Clu Clu Land

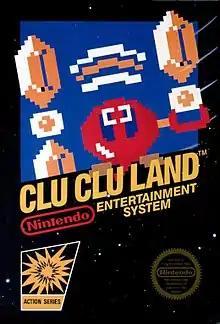
North American NES box art

is a puzzle video game developed and published by Nintendo in 1984 in Japan for the Family Computer. It was released in North America in 1985 as a launch title for the Nintendo Entertainment System, with Europe receiving the game in 1987. Nintendo has re-released the game on many different platforms via emulation, of which includes the Virtual Console digital distribution service on the Nintendo 3DS and Wii U and the Nintendo Classics service.